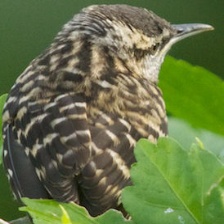
Species: FASCIATED WREN
Scientific name: CAMPYLORHYNCHUS FASCIATUS